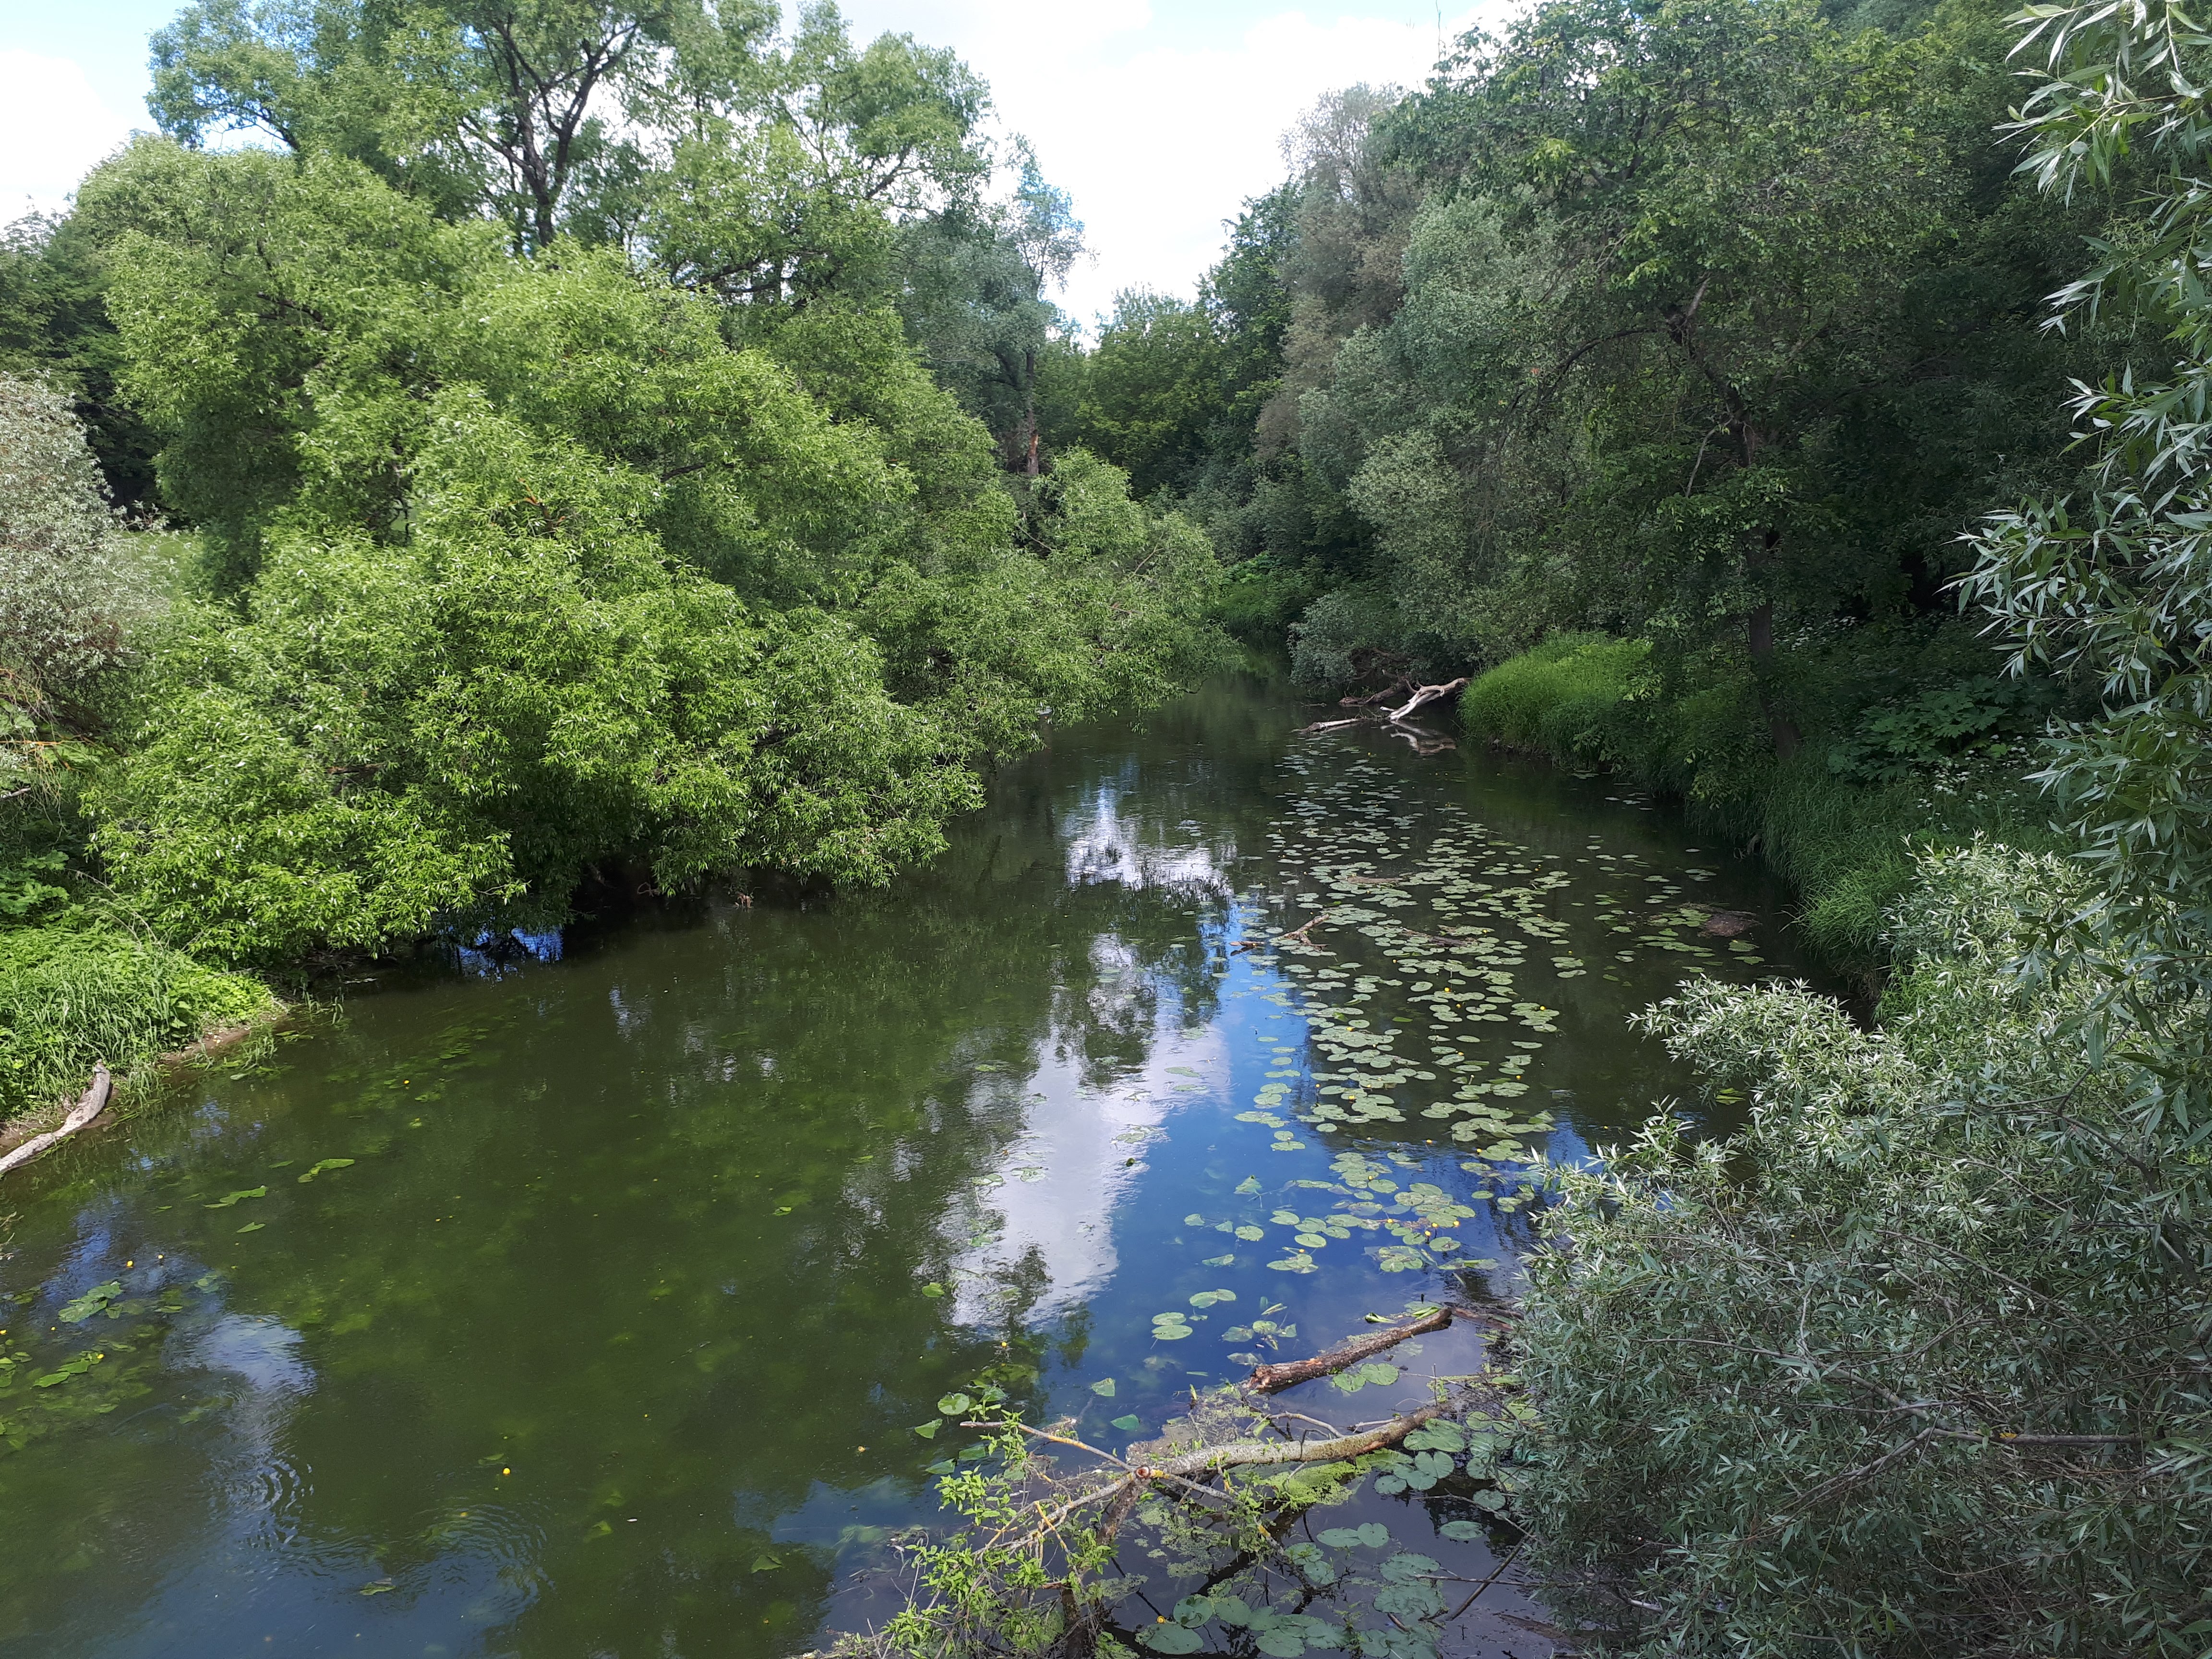
water, plant, sky, cloud, natural environment, natural landscape, fluvial landforms of streams, tree, lacustrine plain, lake, grass, riparian zone, groundcover, landscape, wetland, shrub, arroyo, stream, creek, forest, temperate broadleaf and mixed forest, canal, reservoir, fen, wildlife, woodland, channel, tarn, stream bed, bog, reflection, spring, jungle, garden, marsh, floodplain, old growth forest, riparian forest, tropical and subtropical coniferous forests, Northern hardwood forest, valdivian temperate rain forest, Freshwater marsh, tributary, rock, swamp, pond, rainforest, bayou, shrubland, mountain river, tidal marsh, mineral spring